Joondalup

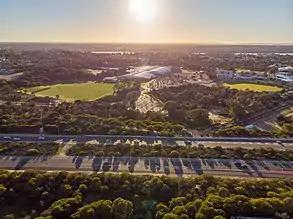

Joondalup is home to ECU Joondalup SC, Joondalup United FC and Sorrento FC who play in the National Premier Leagues which is Australia's second tier association football league. Sorrento FC is one of Joondalup's most successful clubs and their derbies with ECU Joondalup are always eagerly anticipated.